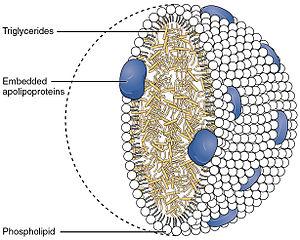
Les lipides constituent la matière grasse des êtres vivants. Ce sont des molécules hydrophobes ou amphiphiles — molécules hydrophobes possédant un domaine hydrophile — très diversifiées, comprenant entre autres les graisses, les cires, les stérols, les vitamines liposolubles, les mono-, di- et triglycérides, ou encore les phospholipides.